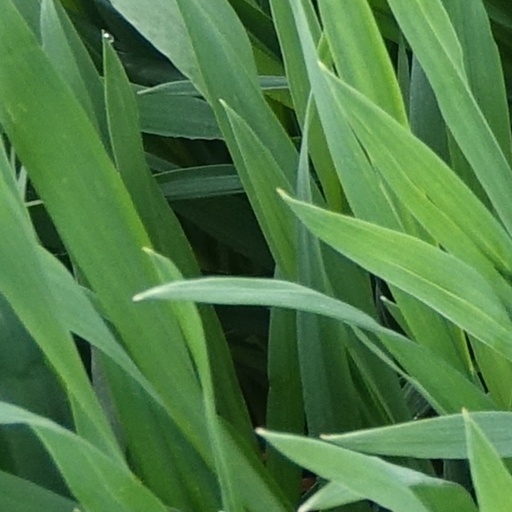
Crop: wheat